Answer in natural language. Considering the relative positions, where is lowprofile bed with blue bedding (highlighted by a blue box) with respect to modern gray dresser with three drawers (highlighted by a green box)? Choose between the following options: right or left
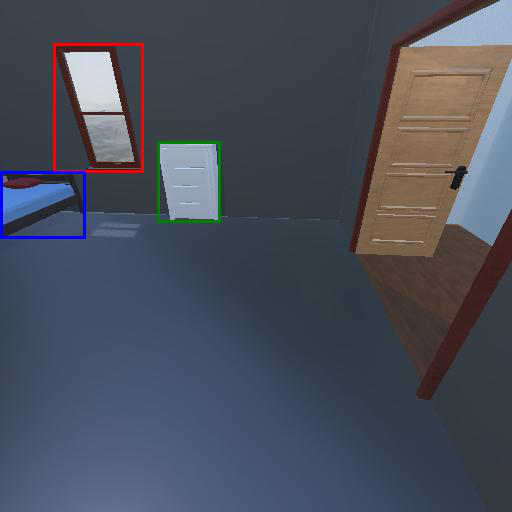
<answer>left</answer>